Library Wars

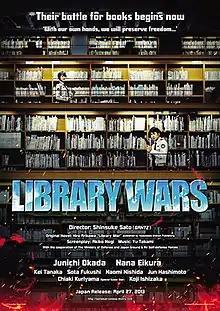
Theatrical release poster

is a 2013 Japanese film based on the light novel series "Library War" by Hiro Arikawa. Produced by Sedic International and distributed by Toho, the film was directed by Shinsuke Sato from a script written by Akiko Nogi. It stars Junichi Okada as Atsushi Dojo and Nana Eikura as Iku Kasahara, alongside Kei Tanaka, Sota Fukushi, Naomi Nishida, Jun Hashimoto, Kazuma Suzuki, Kazuyuki Aijima, Kyusaku Shimada, Kiyoshi Kodama, Chiaki Kuriyama, and Kōji Ishizaka. In the film, Kasahara joins the Library Defense Force, an organization tasked to protect libraries against the Media Betterment Committee from censorship, where she meets Dojo as her instructor.